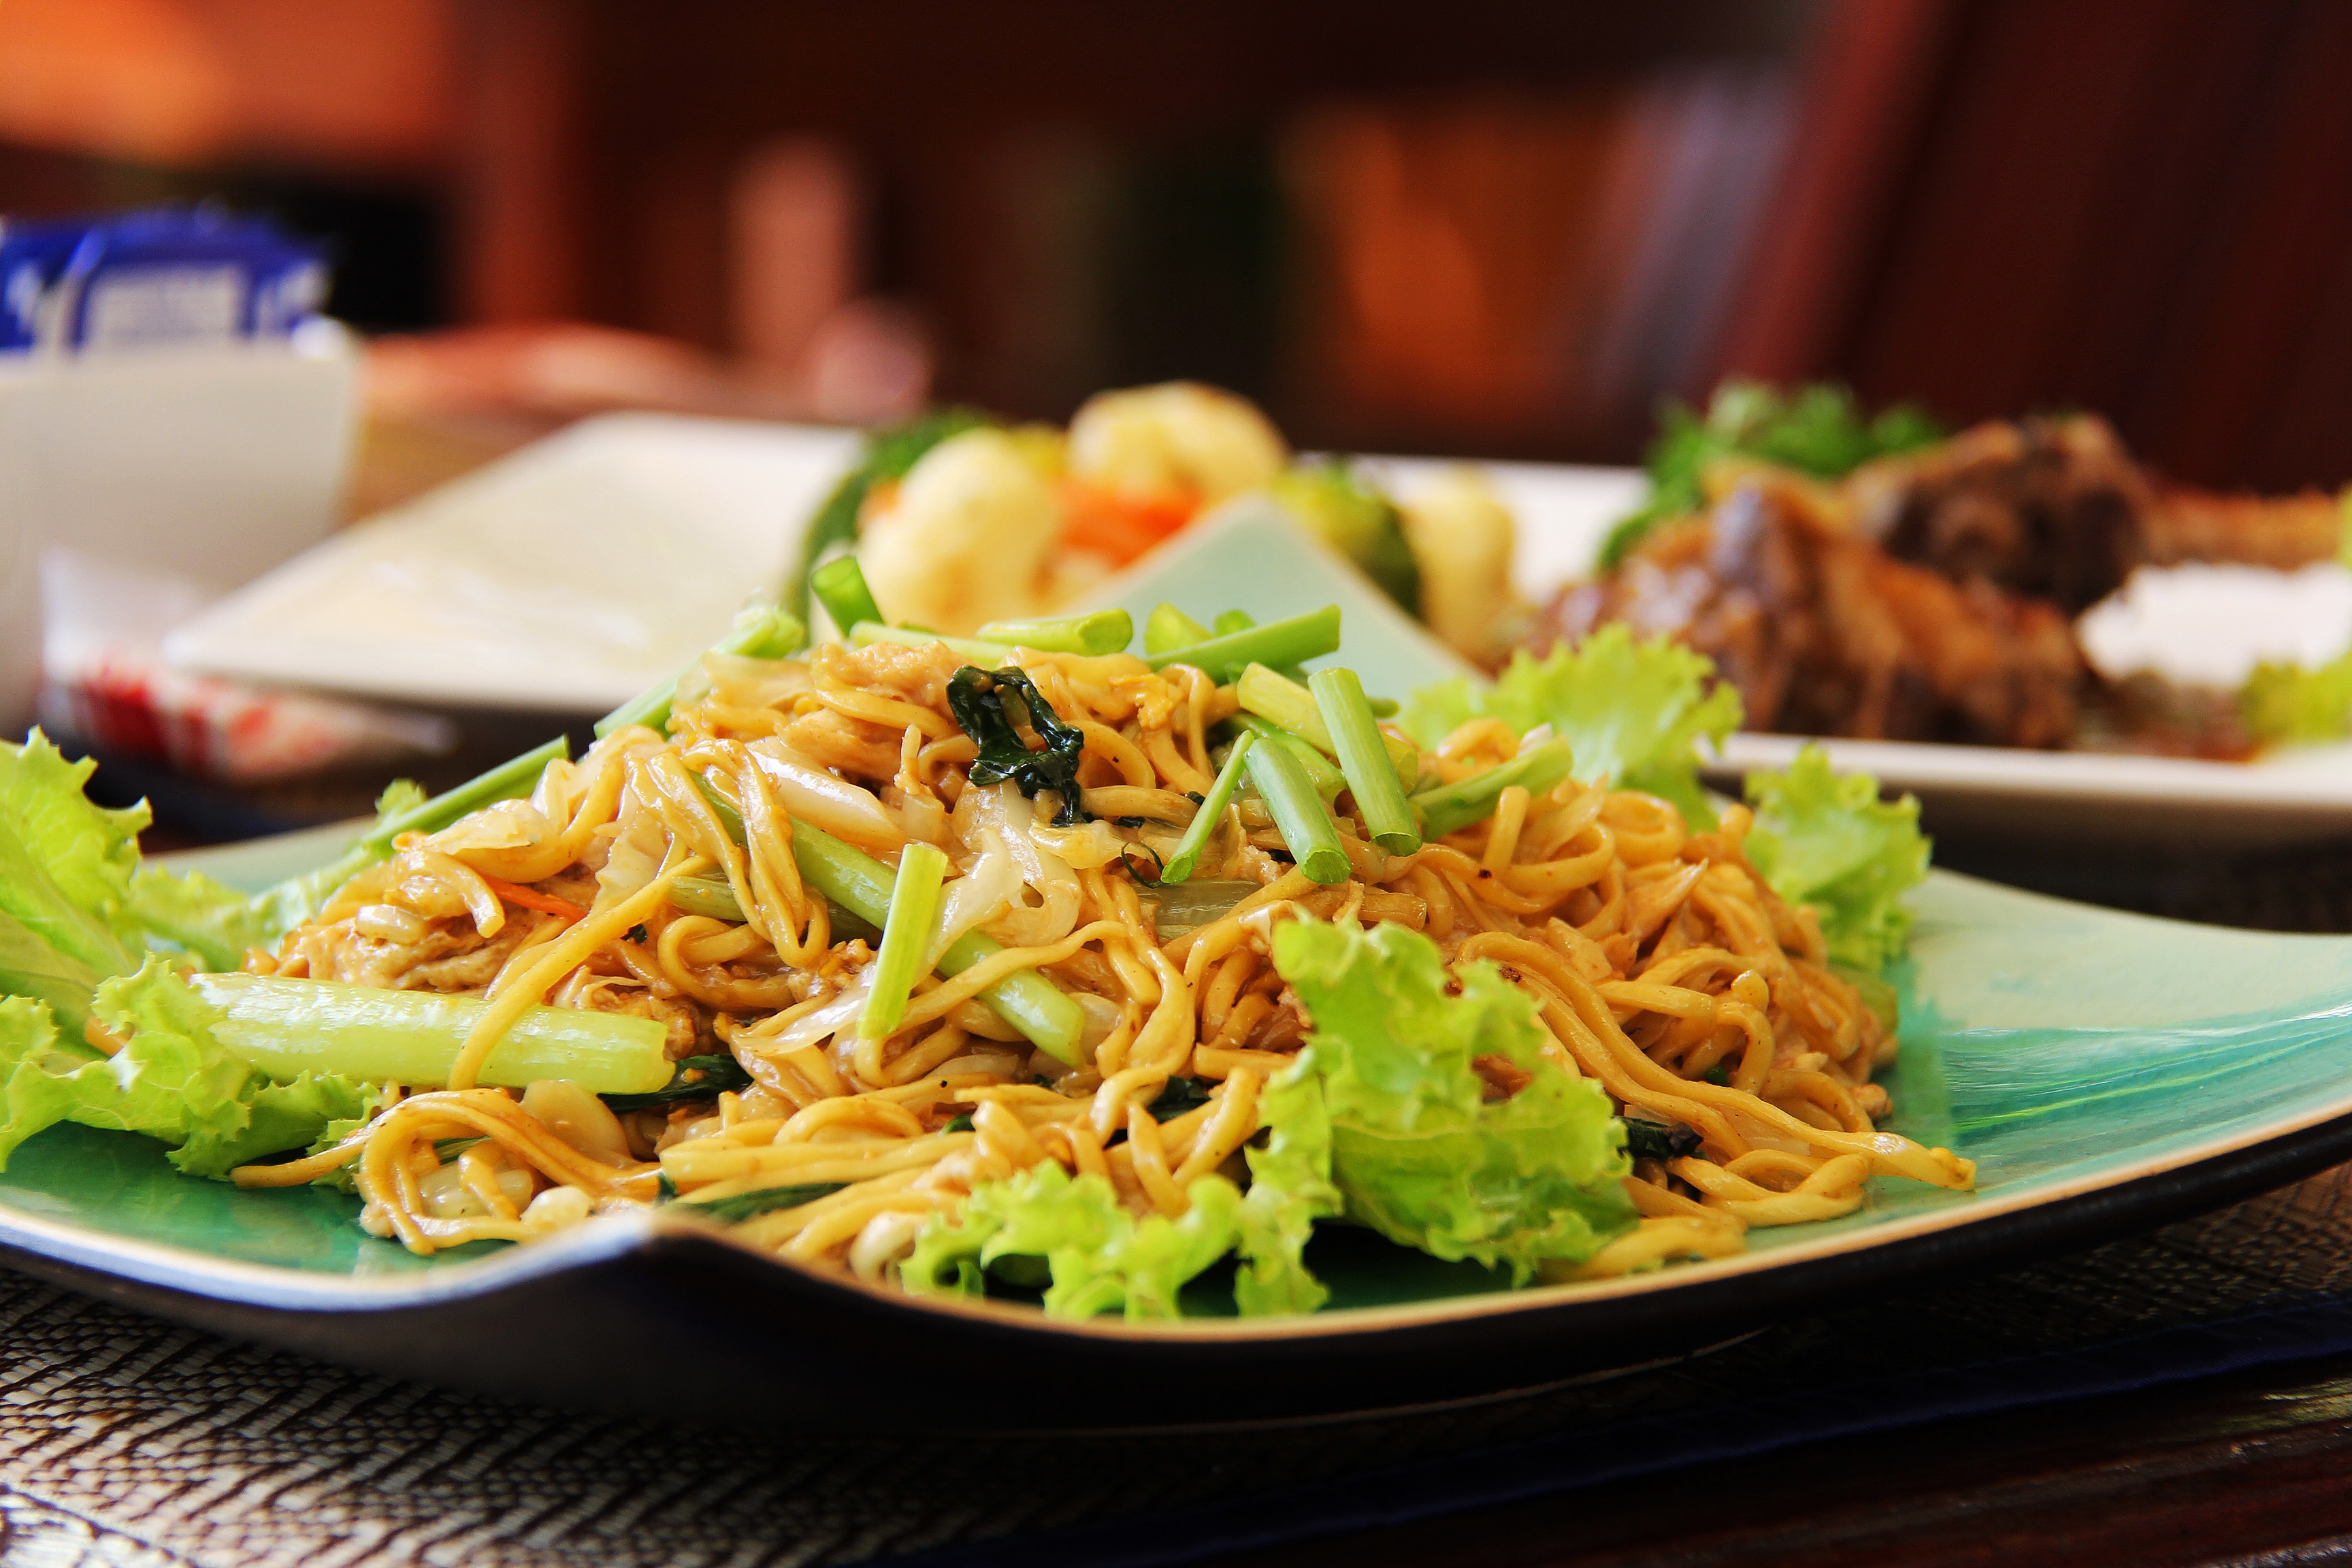
restaurant, dish, meal, food, produce, lunch, cuisine, delicious, asian food, noodles, resort, cambodia, yummy, siem reap, pad thai, thai food, chinese food, chow mein, southeast asian food